Laureano Tacuavé Martínez

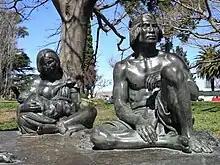
Tacuavé with Guyunusa and their baby daughter. Part of the sculpture "Los últimos charrúas" by Edmundo Prati, Gervasio Furest and Enrique Lussich; Parque Prado, Montevideo.

Laurent Vacouabé (born Laureano Tacuavé Martínez; July 14, 1809, in Paysandú, Viceroyalty of the Rio de la Plata – ? in Paris, France) was a young Native American from present day Uruguay. Son of Eustaquio Tacuavé and Francisca Martínez, younger brother of María Manuel Tacuavé (12 February 1805) and Apolinaria Tacuavé (23 July 1807). It is uncertain if he was Charrúa of Guaraní and Spaniard descent or if he was Guaraní of Spanish-Charrúan descent.